Tichborne case

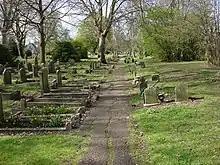
Paddington Cemetery, the Claimant's burial place

The court's verdict swelled the popular tide in favour of the Claimant. He and Kenealy were hailed as heroes, the latter as a martyr who had sacrificed his legal career. George Bernard Shaw, writing much later, highlighted the paradox whereby the Claimant was perceived simultaneously as a legitimate baronet and as a working-class man denied his legal rights by a ruling elite. In April 1874 Kenealy launched a political organisation, the "Magna Charta Association", with a broad agenda that reflected some of the Chartist demands of the 1830s and 1840s. In February 1875 Kenealy fought a parliamentary by-election for Stoke-upon-Trent as "The People's Candidate", and won with a resounding majority. However, he failed to persuade the House of Commons to establish a royal commission into the Tichborne trial, his proposal securing only his own vote and the support of two non-voting tellers, against 433 opposed. Thereafter, within parliament Kenealy became a generally derided figure, and most of his campaigning was conducted elsewhere. In the years of the Tichborne movement's popularity a considerable market was created for souvenirs in the form of medallions, china figurines, teacloths and other memorabilia. By 1880 interest in the case had declined, and in the general election of that year Kenealy was heavily defeated. He died of heart failure before polling closed in the election. The Magna Charta Association continued for several more years, with dwindling support; "The Englishman", the newspaper founded by Kenealy during the trial, closed down in May 1886, and there is no evidence of the Association's continuing activities after that date.